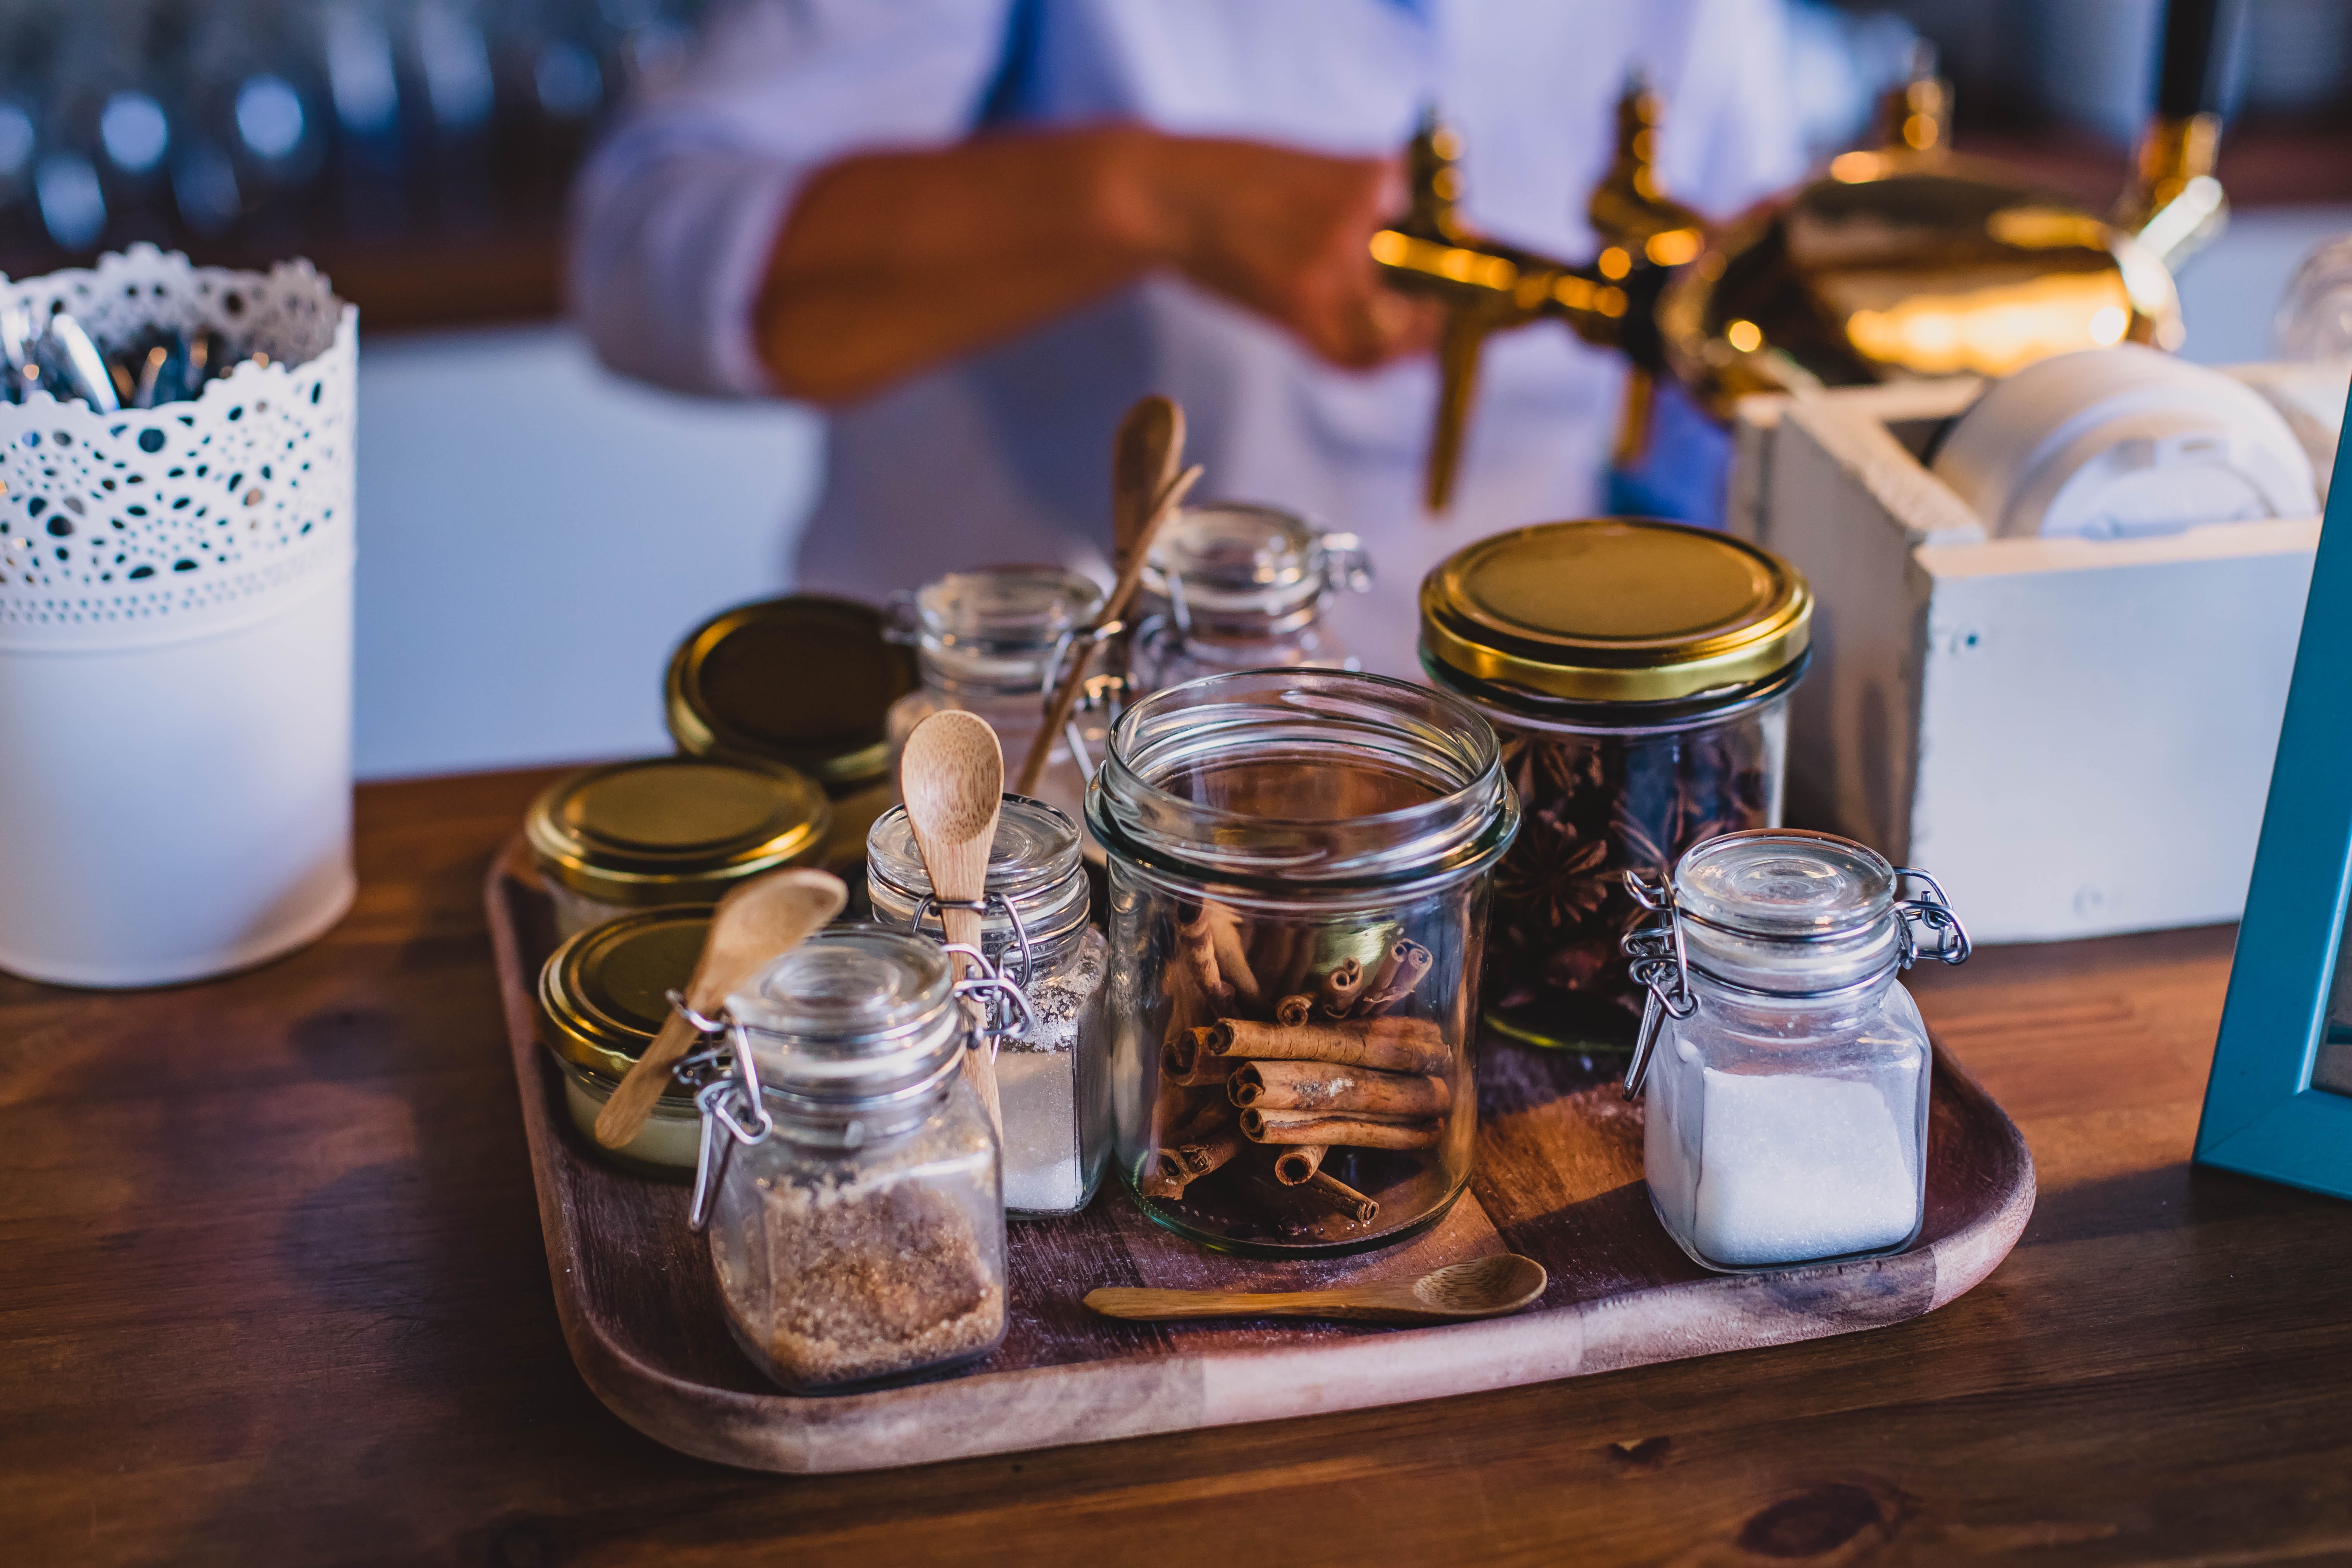
mason jar, tableware, drink, drinkware, canning, brunch, glass